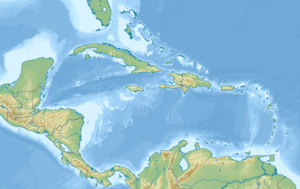
La prise de la Martinique est un événement des guerres de la Révolution française. Une force amphibie commandée par l'amiral John Jervis capture la Martinique défendue par la garnison française du général Donatien-Marie-Joseph de Rochambeau.
La baie d'Amatique, en espagnol Bahía de Amatique, en anglais Amatique Bay, est une baie de l'océan Atlantique située au fond du golfe du Honduras, entre les côtes du Belize au nord-ouest et celles du Guatemala au sud.
Le grand port maritime de la Guadeloupe, aussi appelé Guadeloupe Port Caraïbes, est un grand port maritime situé en Guadeloupe dans les Antilles françaises. Anciennement « port autonome de la Guadeloupe », il est un établissement public à caractère industriel et commercial dont la tutelle de l’État est exercée par la direction générale des Infrastructures, des Transports et de la Mer du ministère de l'Écologie, du Développement durable et de l'Énergie. Son siège est à Pointe-à-Pitre.
La bataille de Mirebalais se déroula pendant la Révolution haïtienne.
Pedro Bank est un grand banc de sable et de corail, partiellement couvert d'un herbier marin, situé à environ 50 km au sud et sud-ouest de la Jamaïque. L'autre groupe d'îlots jamaïcains est Morant Cays.